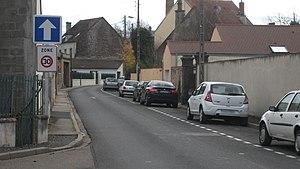
La rue Jean-Baptiste Bru, à sens unique dans le sens Route de Paris → Cours (giratoire) (Conséquences du plan de circulation de la commune de Cusset établi en 2011) - Panneaux
Une zone 30 délimite un périmètre urbain dans lequel la vitesse du trafic est modérée pour favoriser la cohabitation de tous les usagers de la voirie. La vitesse maximale autorisée est de 30 kilomètres par heure pour tous les véhicules. Les zones 30 existent dans la plupart des pays de culture occidentale y compris le Japon. Le concept de 20 mph zone qui existe dans certains pays anglophones est équivalent.
Le panneau d'indication de circulation à sens unique en France est, en France, un panneau de signalisation routière carré à fond bleu, bordé d’un listel blanc, portant en son centre une flèche blanche orientée vers le haut. Il indique que toutes les voies d’une chaussée sont réservées au même sens de circulation. Il est codifié C12 dans l'instruction interministérielle sur la signalisation routière.